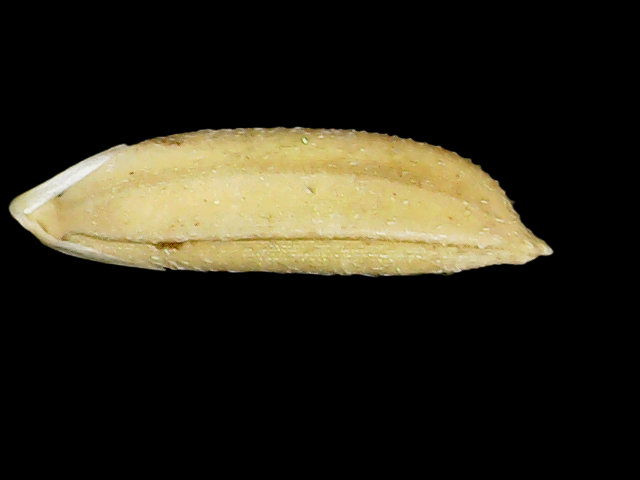
Rice variety: Binadhan21